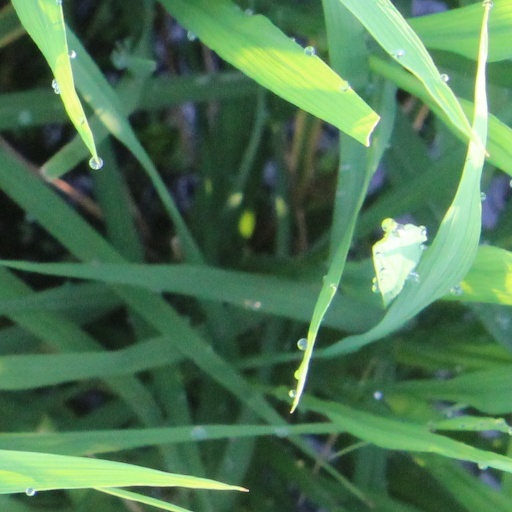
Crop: rice